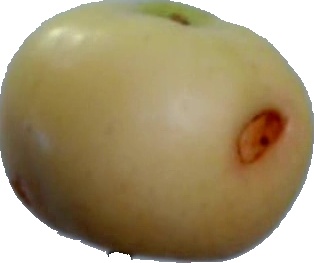
Label: apple_6